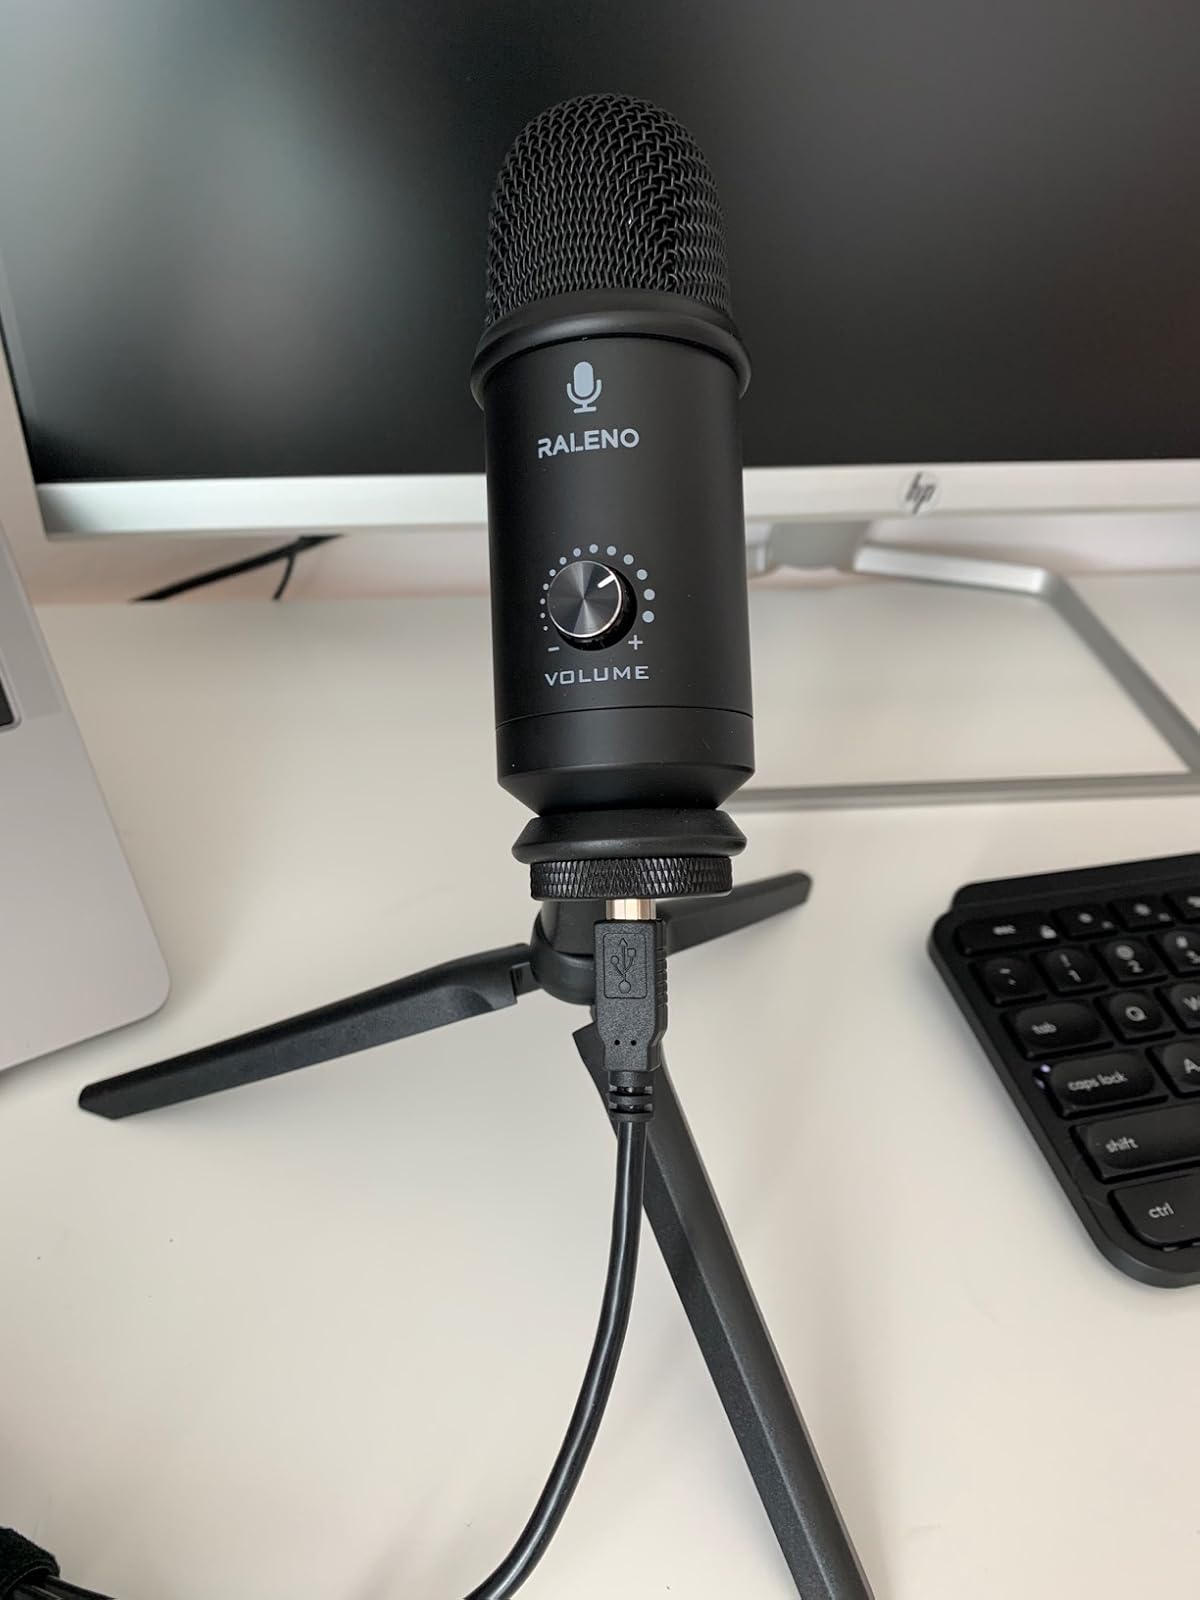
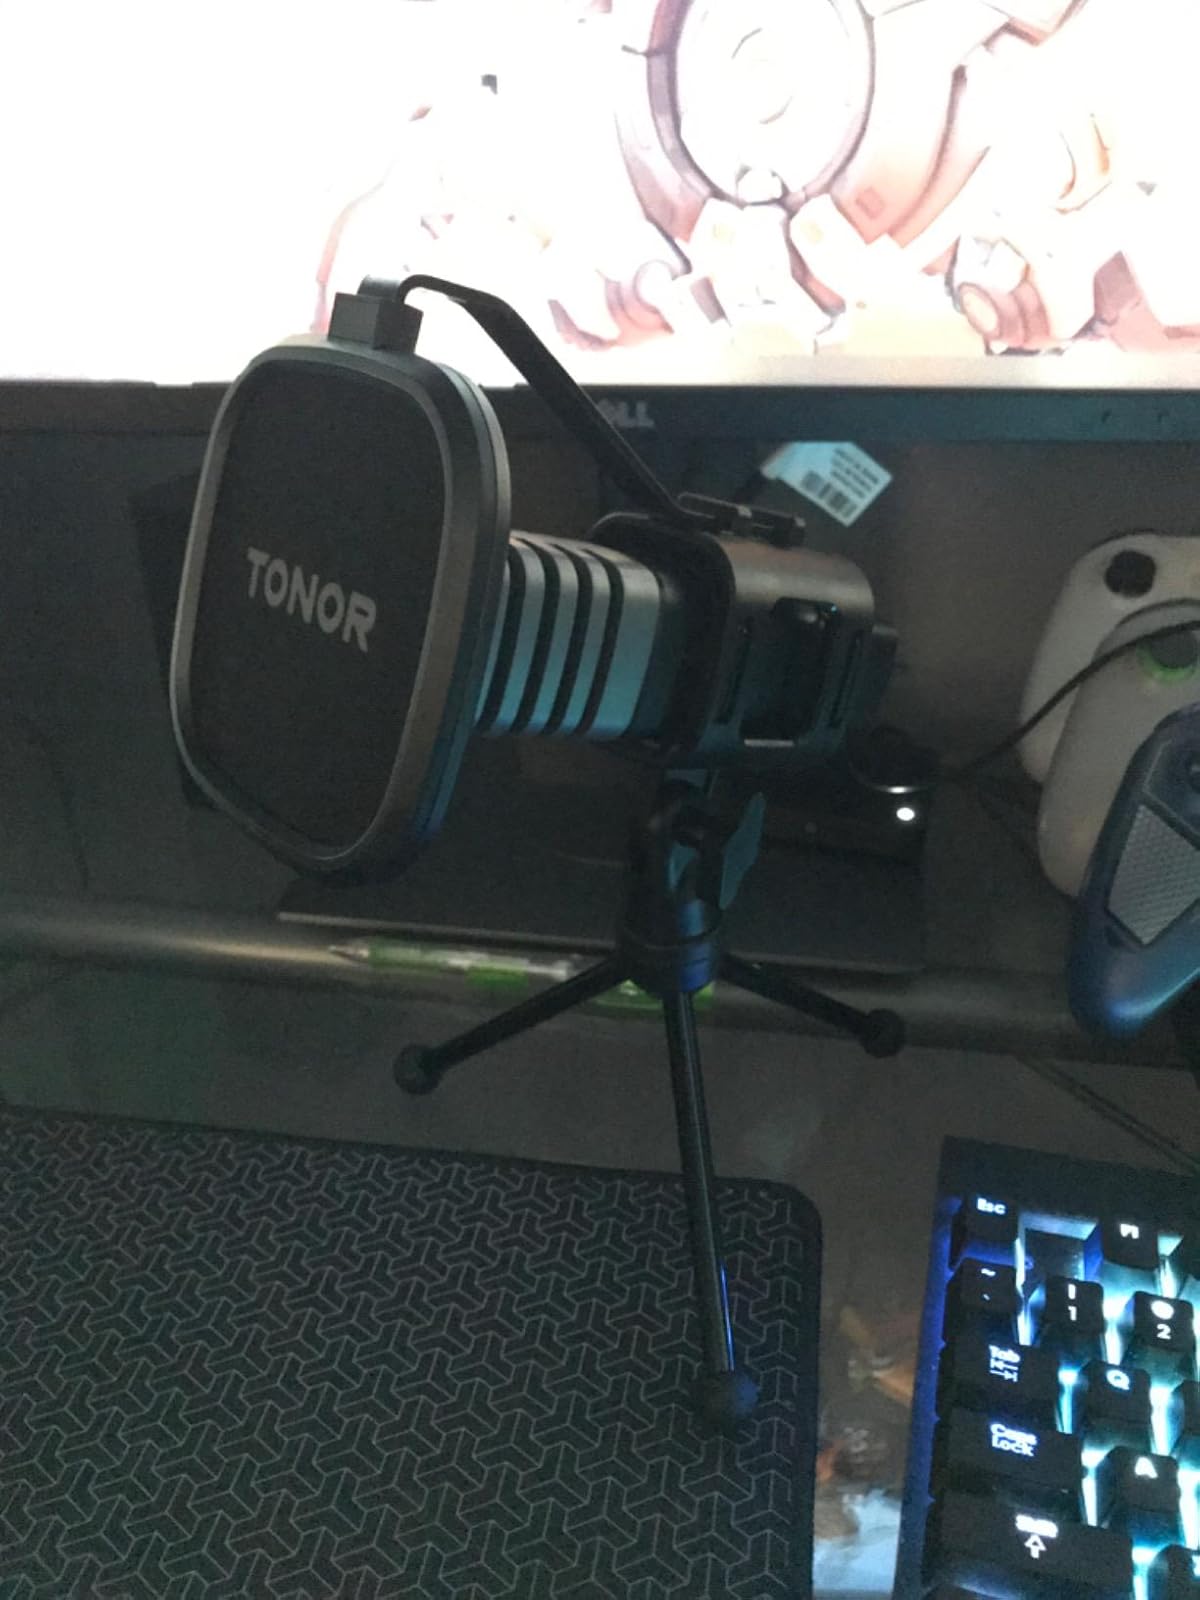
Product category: microphone
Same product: no